Stateless (band)

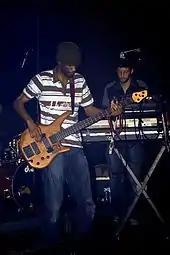
Percival and Buchanan-Dunlop in concert with Stateless in 2007

Stateless signed a new record deal with Berlin-based electronica label !K7 Records in November 2006. Single "Exit" was released as a 7" single 14 May 2007, backed with b-side "Hurricane". Their self-titled debut album "Stateless" was released worldwide on CD on 16 July 2007. Two thirds of the album was recorded and co-produced with Jim Abiss and includes all tracks previously released on "The Bloodstream EP" and debut-single "Down Here". They recorded and produced the final third of the album themselves; half of the record eventually being recorded at Rockfield Studios and half at their home studio in Leeds. Further in July they released the single "Prism No. 1" as a CD single with b-side "Lose Myself", a track exclusive to this release, and as a 12" with remixes from Prince Language and a rework from kidkanevil as "Prism No. 2". The "Prism No. 1" music video was nominated on mtvU's "The Freshmen". Third and final single taken from the album "Bloodstream" was released 29 October 2007 again as a 12" with remixes, this time from Henrik Schwarz and Pilooski, and as CD single holding the same remixes. To coincide with the single's release, a promotional music video was released as well.